Rabat

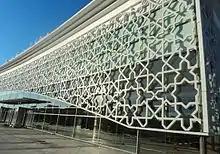
Rabat-Salé Airport

The Oudayas Museum (also formerly known as the National Museum of Jewellery) is housed in a pavilion residence built by Sultan Moulay Isma'il (r. 1672–1727) inside the Kasbah of the Udayas. It was first opened in 1915, making it one of the oldest public museums in Morocco. Its collections, augmented by private donations, feature diverse objects from throughout Morocco, mostly from the 18th to 20th centuries. In 2006 it became the National Museum of Jewellery, with exhibits focusing on the history of Moroccan jewellery. As of 2019 it was under renovations to be transformed into a new museum to be called "Musée du caftan et de la parure" ('Museum of the caftan and adornment').